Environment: real
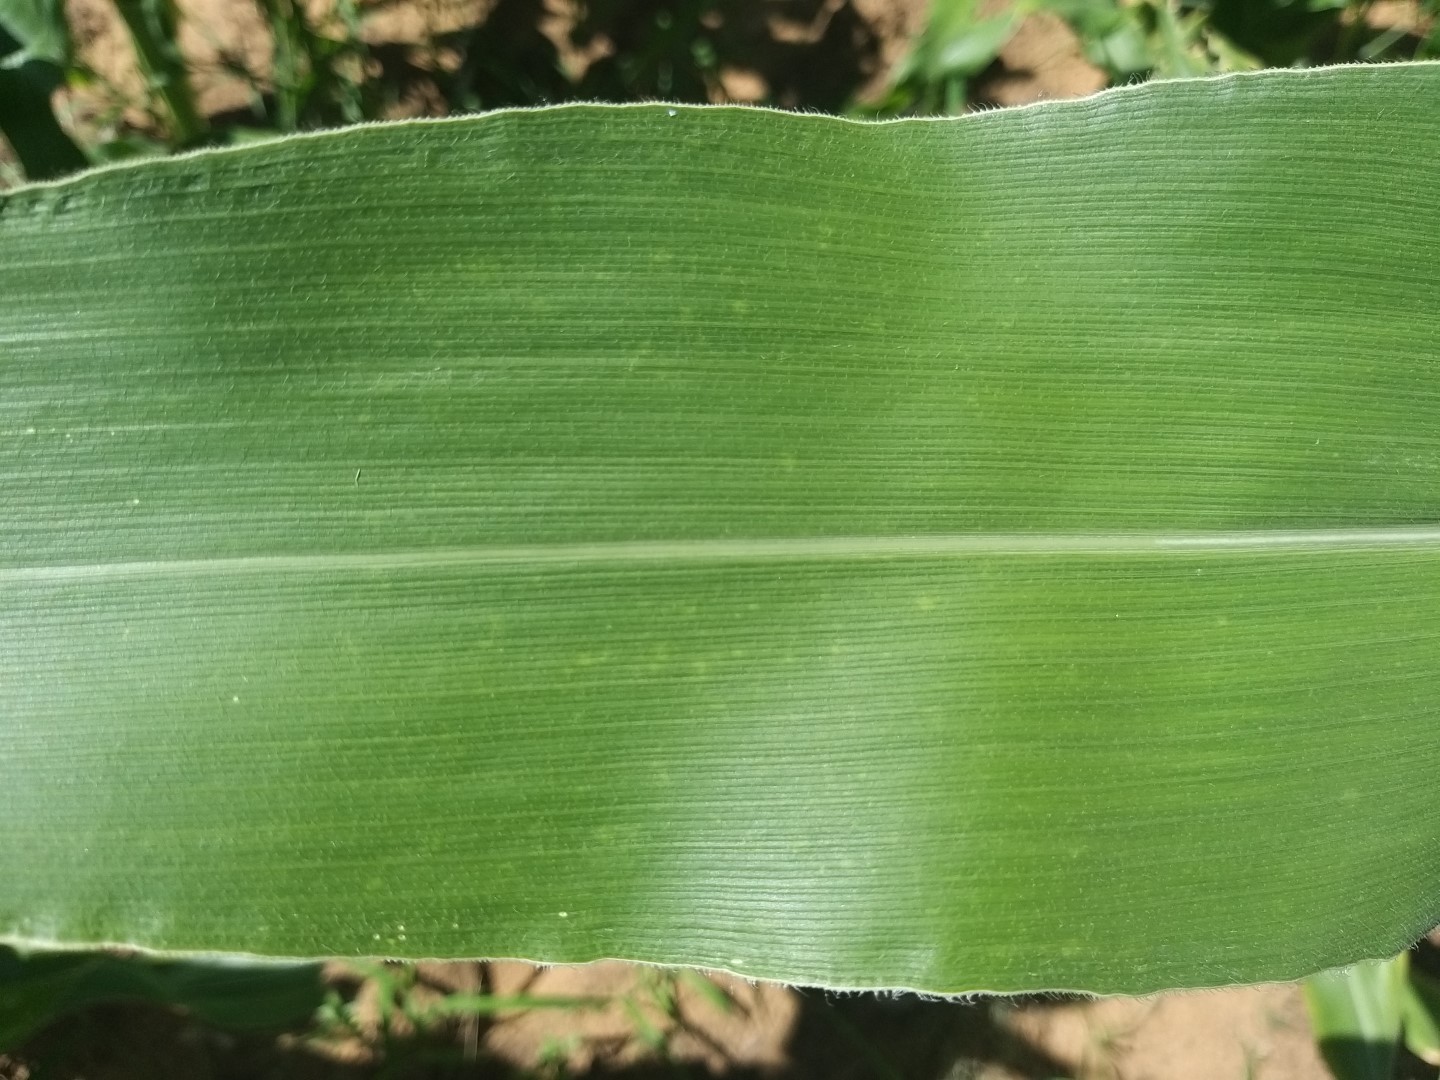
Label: healthy